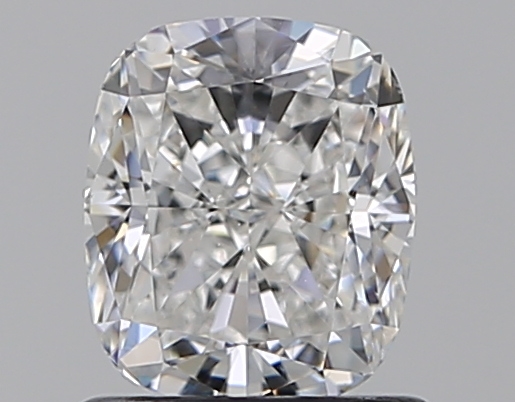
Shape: cushion
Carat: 1.01
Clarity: SI1
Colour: F
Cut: EX
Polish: EX
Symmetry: EX
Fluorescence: N
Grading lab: GIA
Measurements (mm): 6.19 x 5.28 x 3.66